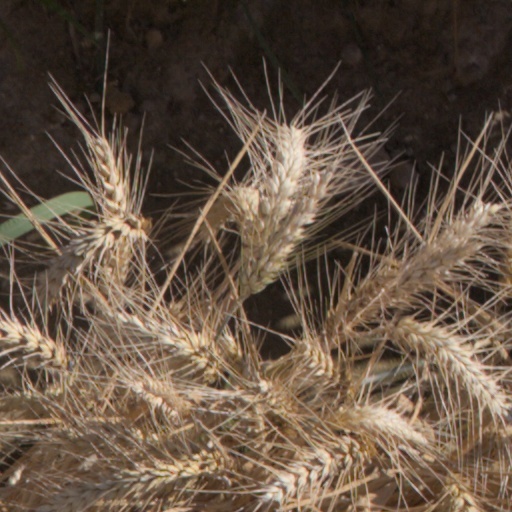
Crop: wheat